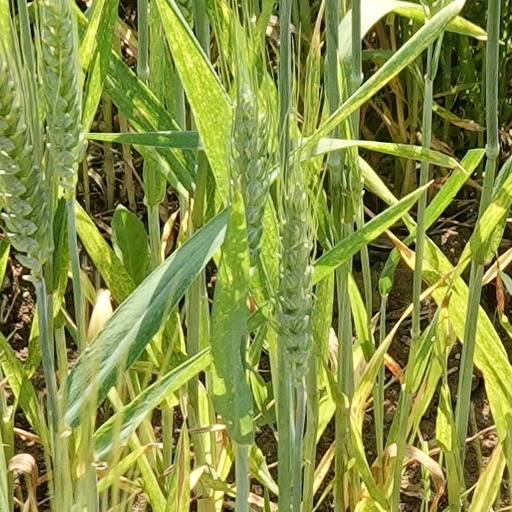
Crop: wheat